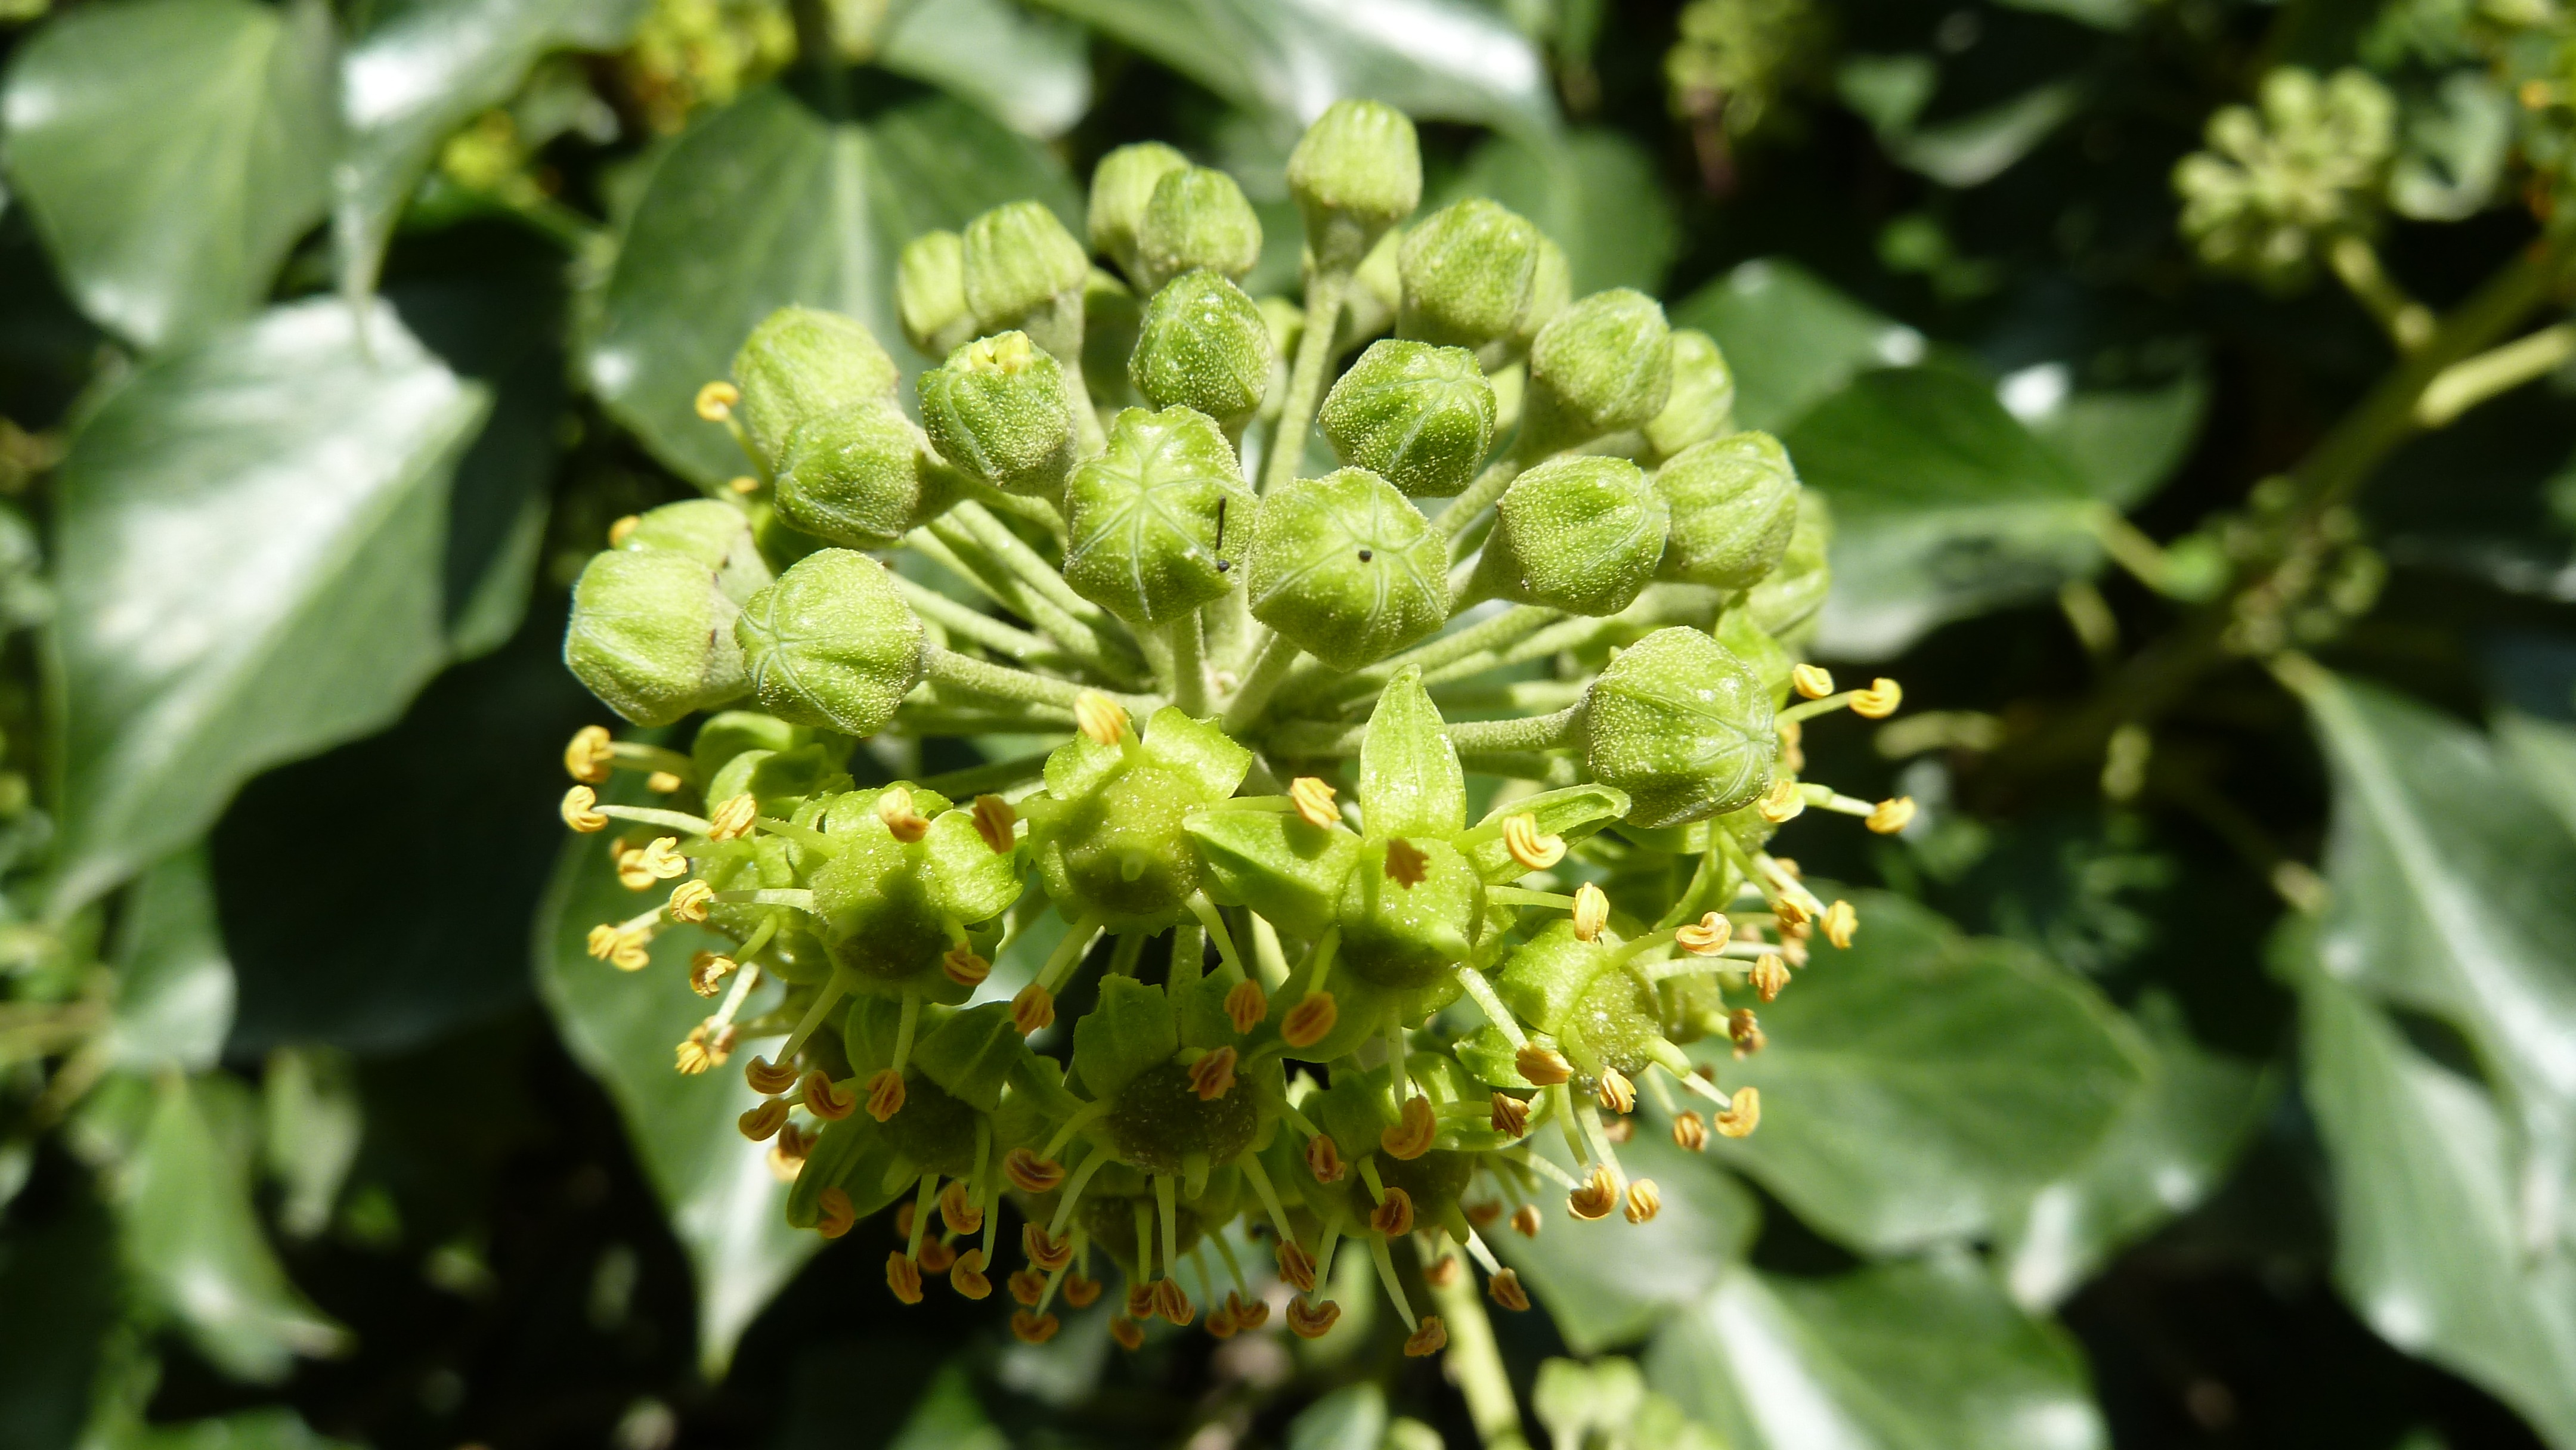
tree, blossom, plant, leaf, flower, bloom, food, green, herb, produce, ivy, evergreen, botany, close, flora, wildflower, flowers, shrub, flowering plant, subshrub, land plant